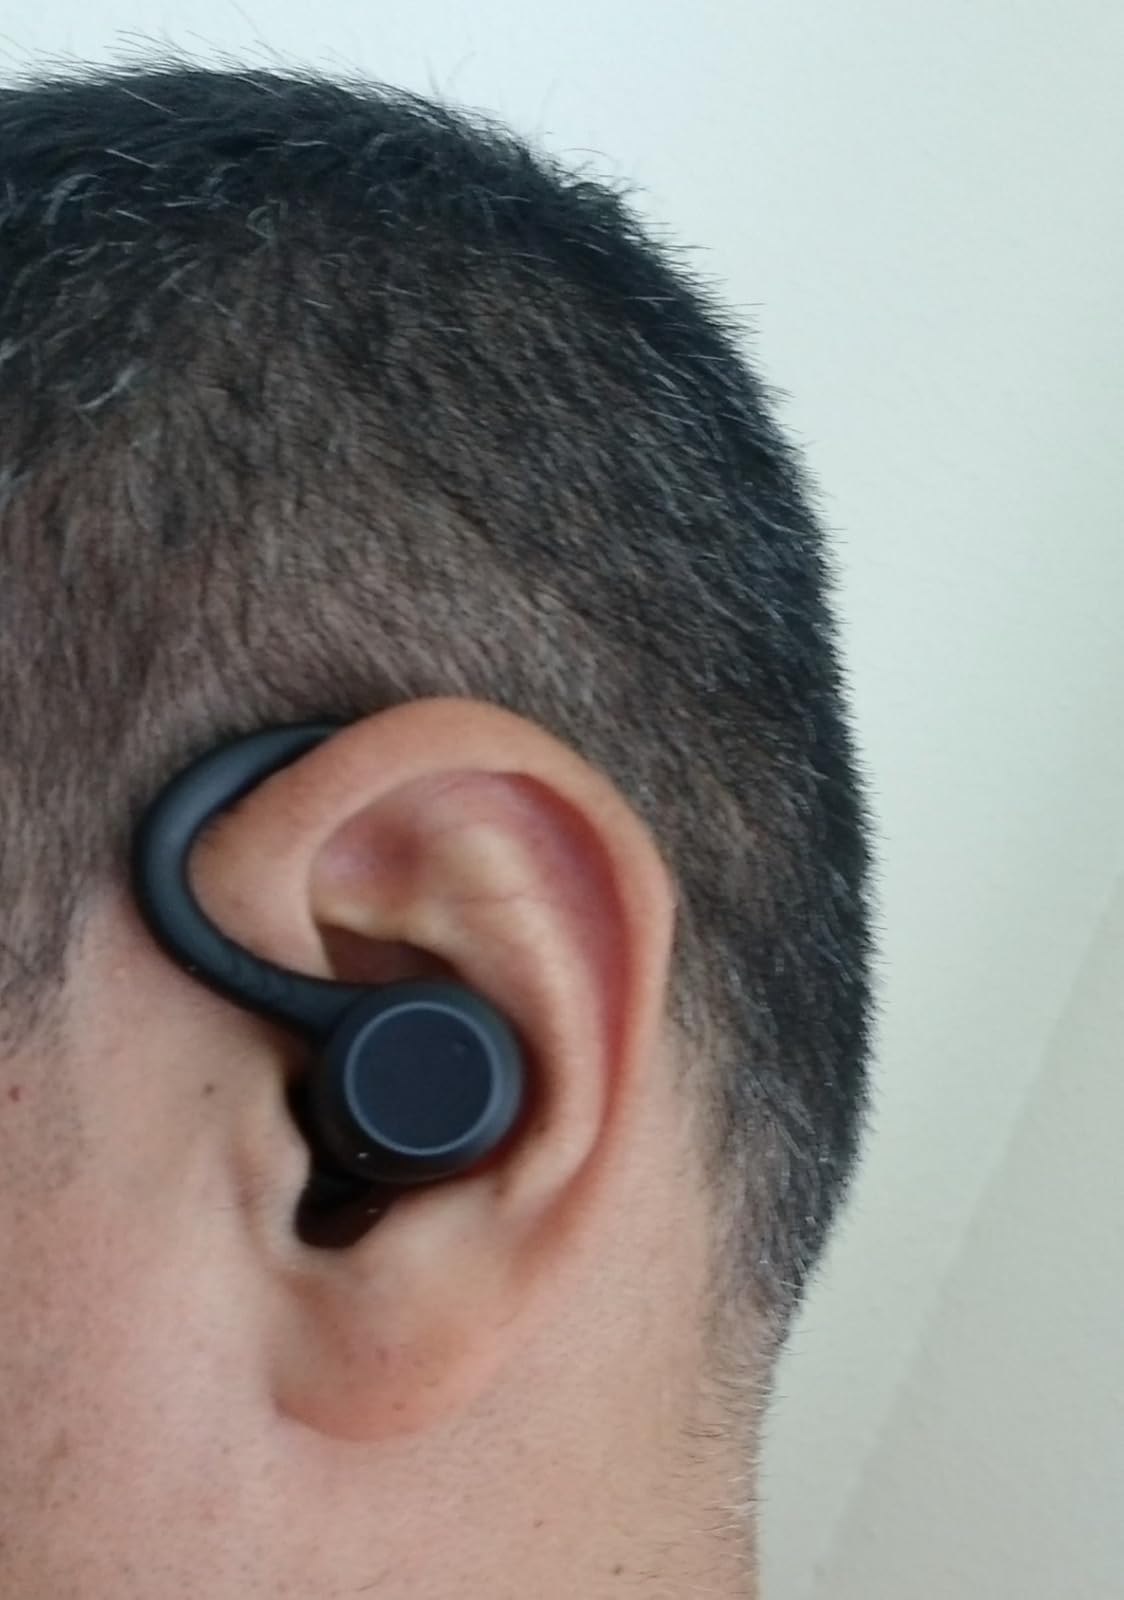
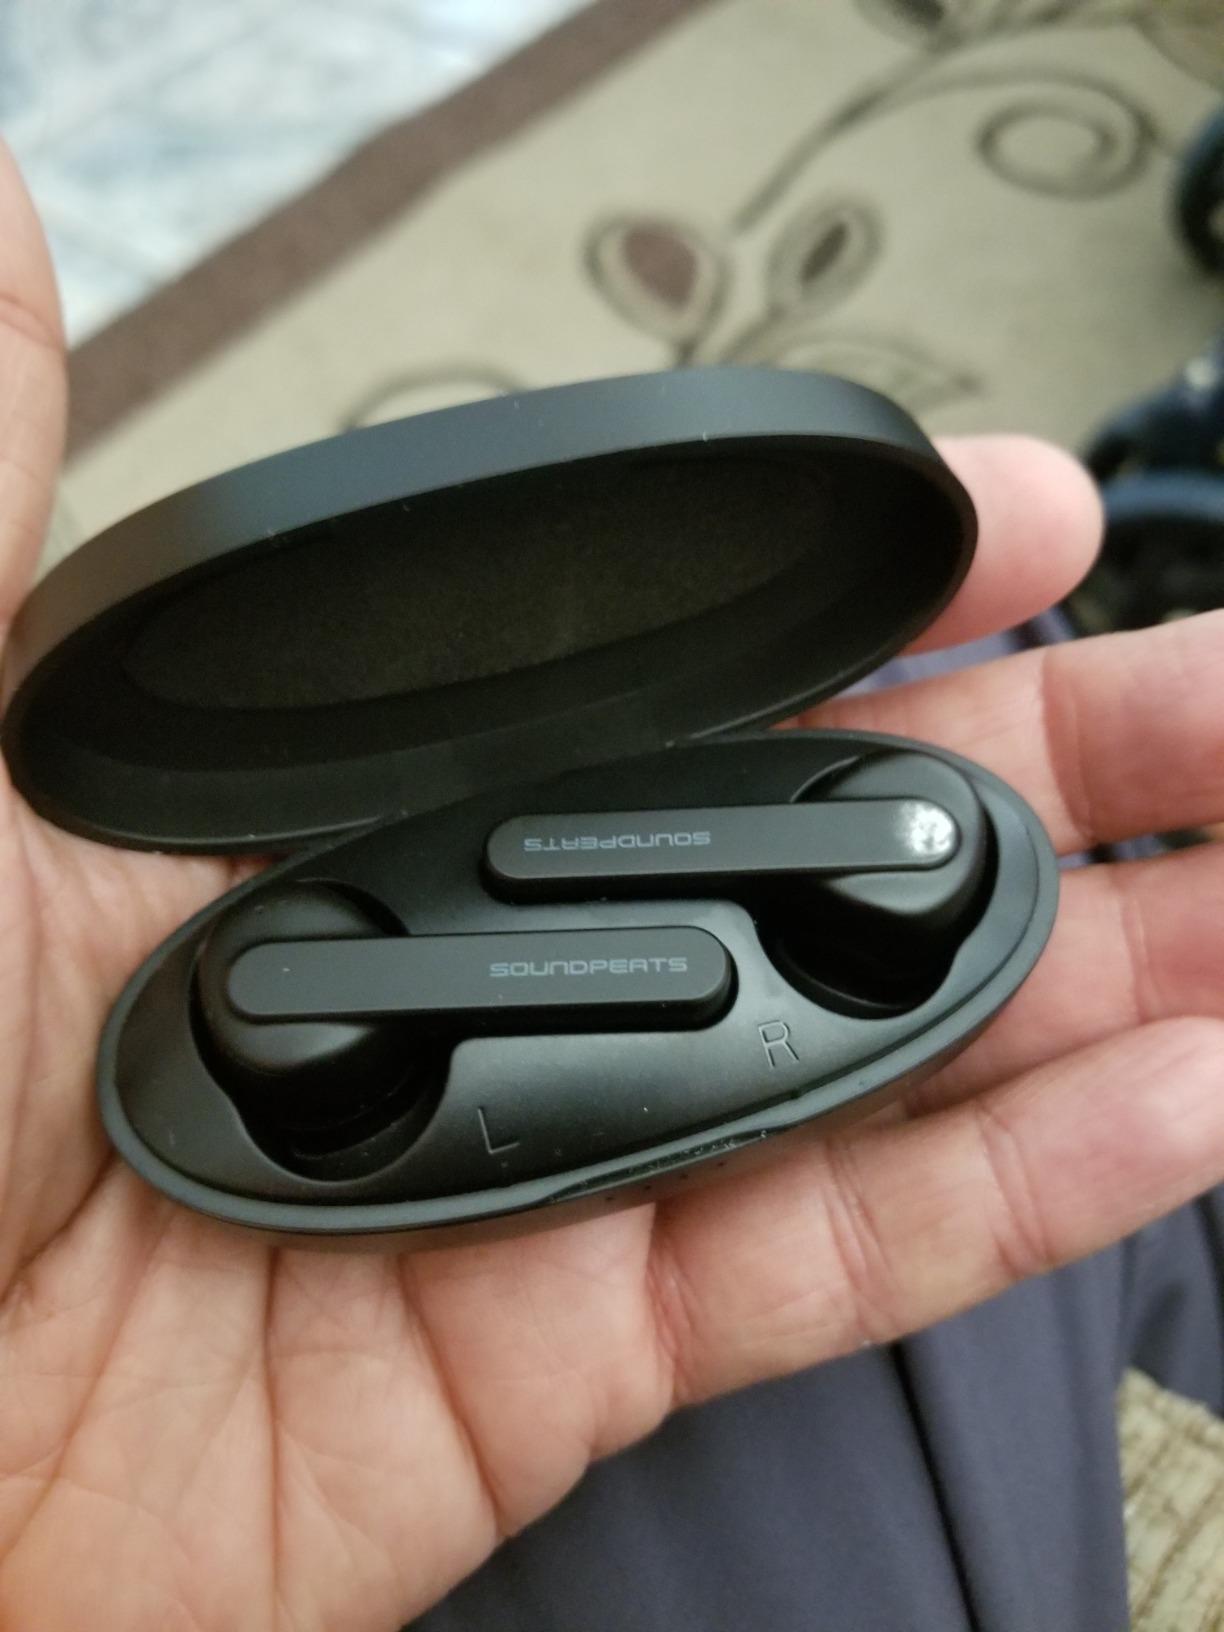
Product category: earbuds
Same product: no